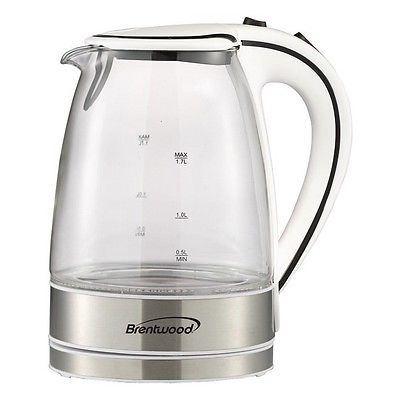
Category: kettle